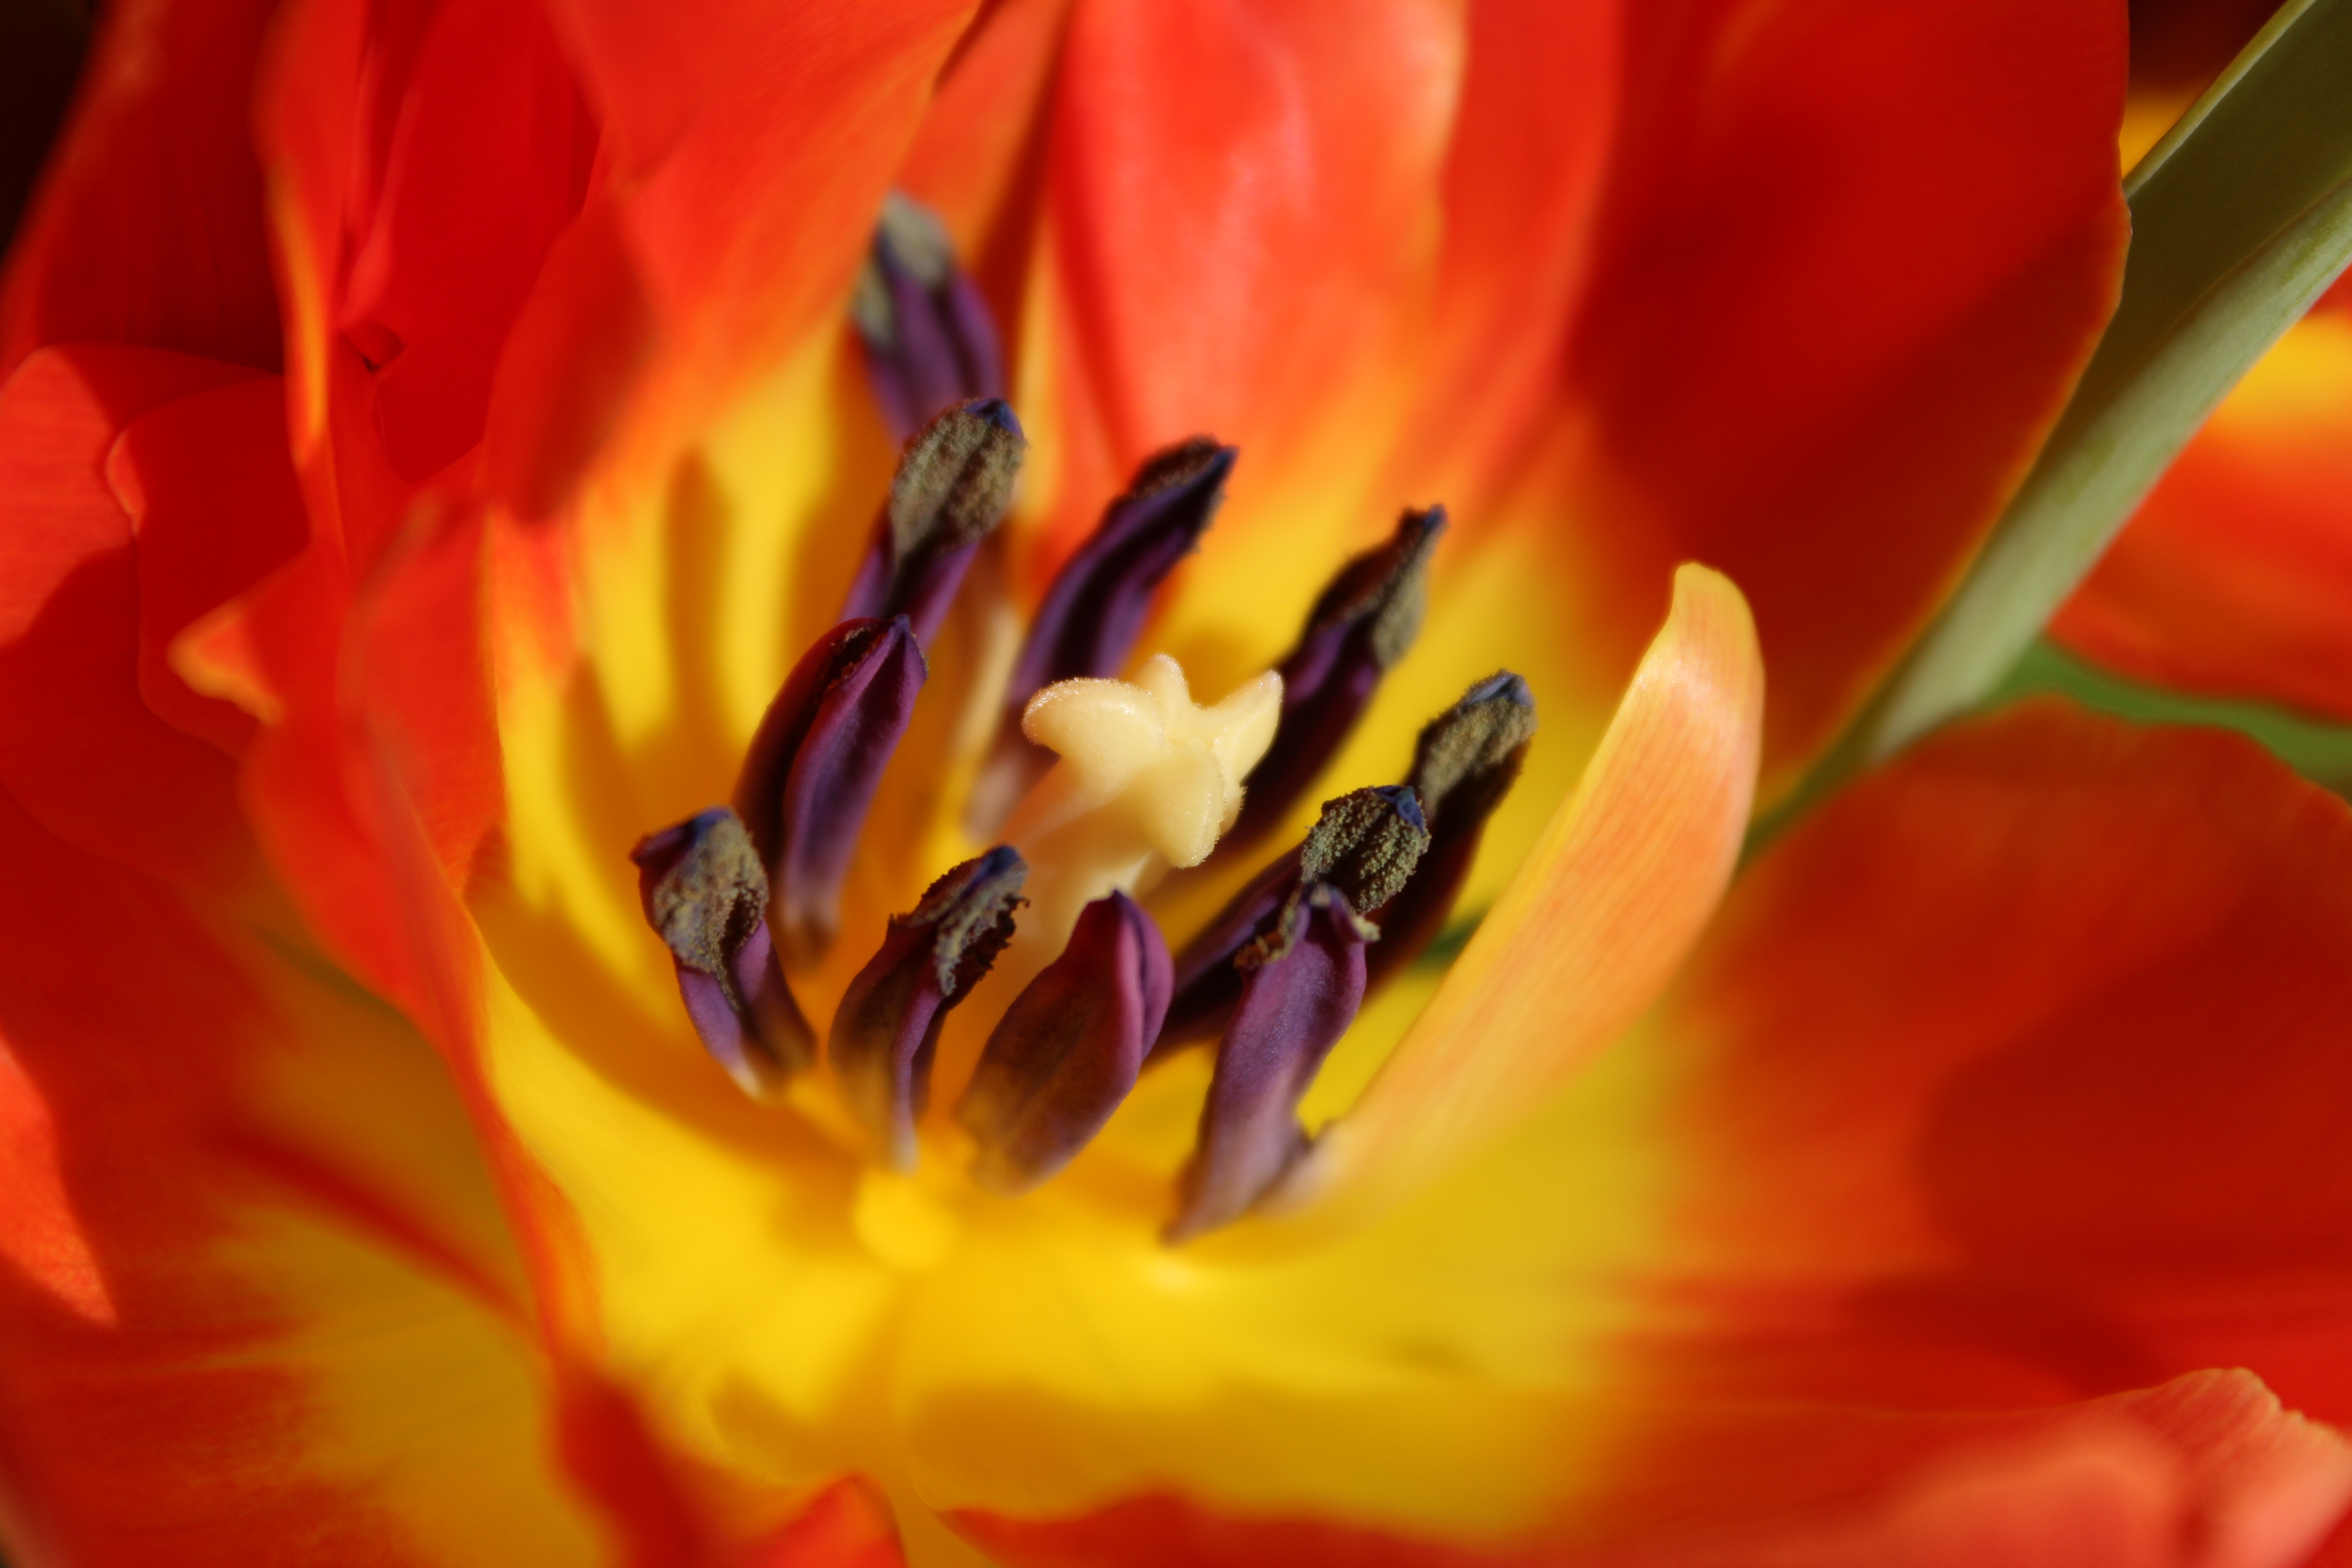
plant, photography, flower, petal, tulip, yellow, flora, close up, macro photography, flowering plant, plant stem, land plant